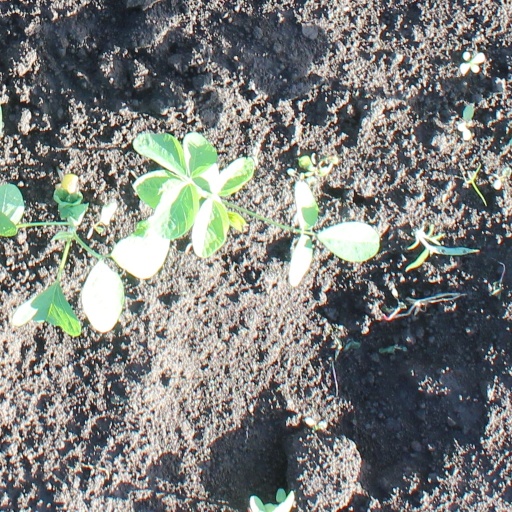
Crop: soybean